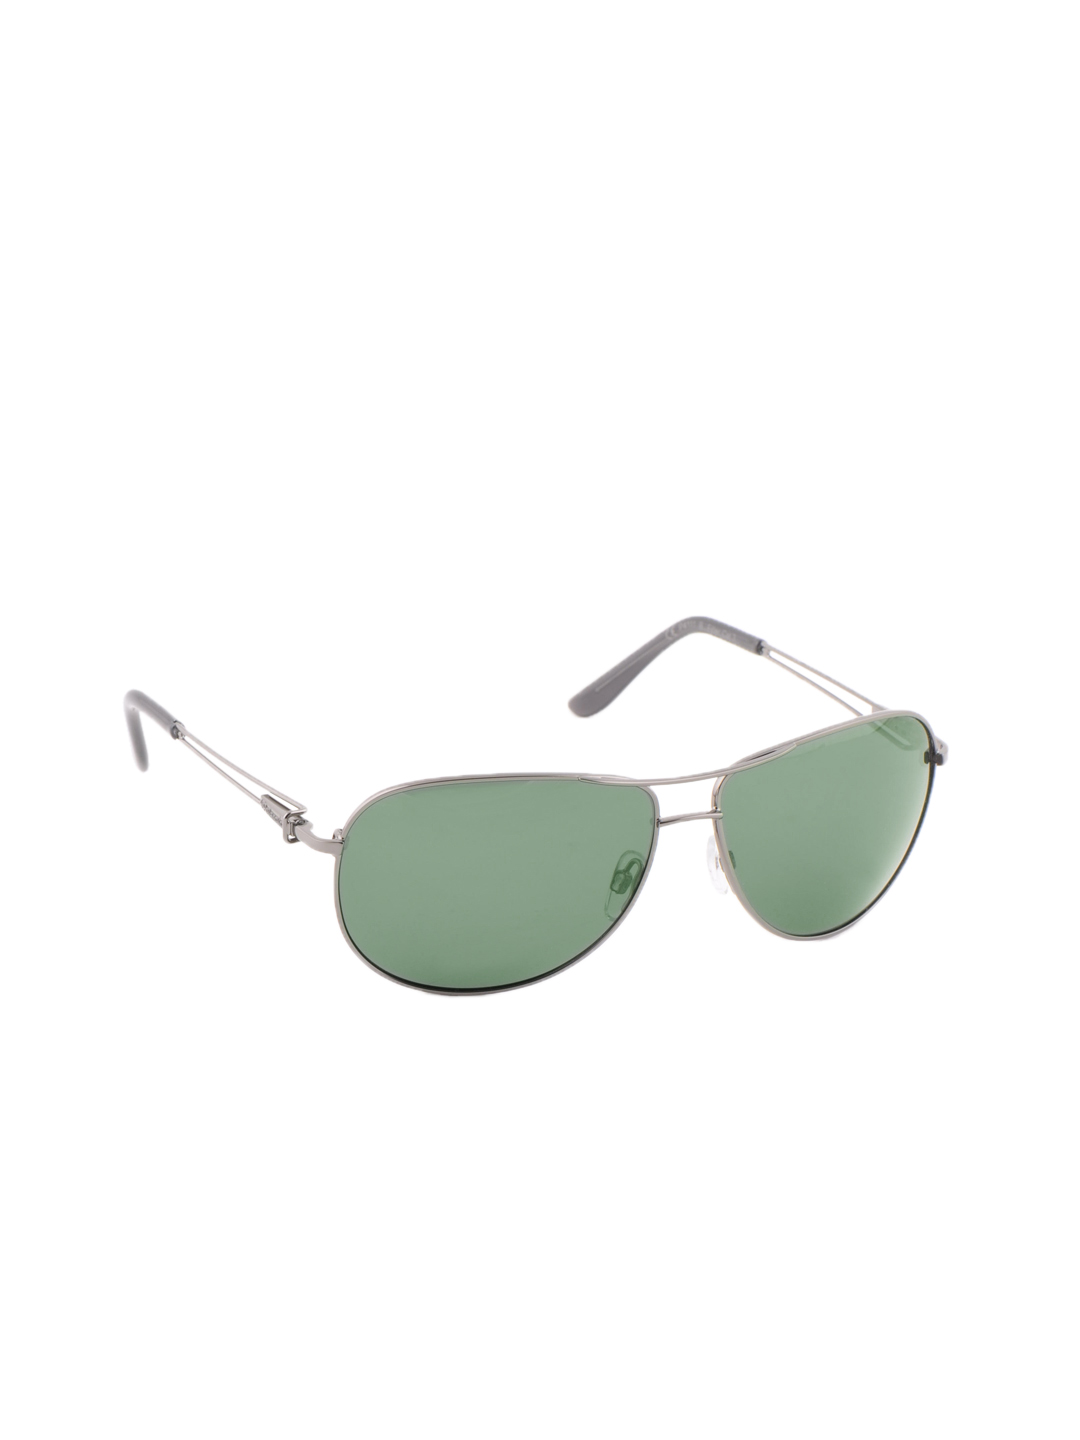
Polaroid Men Sunglasses
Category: Accessories / Eyewear / Sunglasses
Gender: Men
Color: Gold
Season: Winter 2016
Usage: Casual